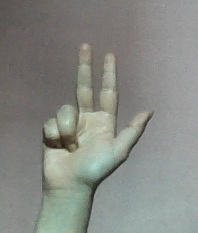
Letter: al